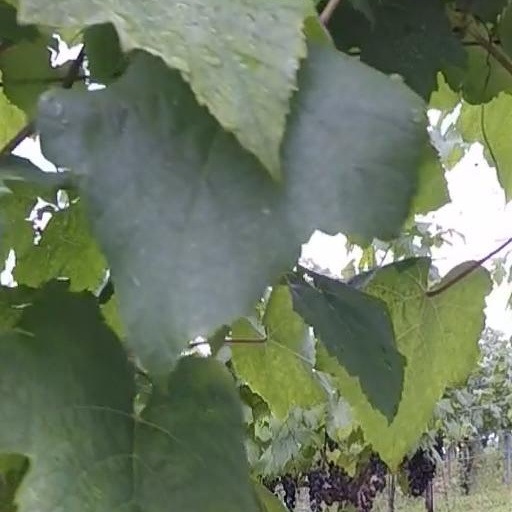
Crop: grape